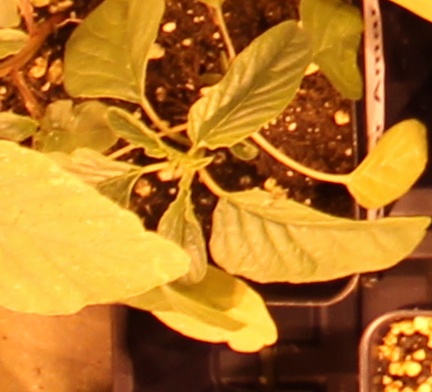
Label: Palmer Amaranth